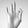
ASL letter: F